Dreadlocks

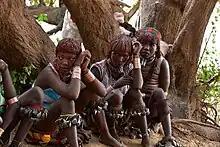
Hamar women with red ochre locs

The Yoruba word "Dada" is given to children in Nigeria born with dreadlocks. Some Yoruba people believe children born with dreadlocks have innate spiritual powers, and cutting their hair might cause serious illness. Only the child's mother can touch their hair. "Dada children are believed to be young gods, they are often offered at spiritual altars for chief priests to decide their fate. Some children end up becoming spiritual healers and serve at the shrine for the rest of their lives." If their hair is cut, it must be cut by a chief priest and placed in a pot of water with herbs, and the mixture is used to heal the child if they get sick. Among the Igbo, Dada children are said to be reincarnated Jujuists of great spiritual power because of their dreadlocks. Children born with dreadlocks are viewed as special. However, adults with dreadlocks are viewed negatively. Yoruba Dada children's dreadlocks are shaved at a river, and their hair is grown back "tamed" and have a hairstyle that conforms to societal standards. The child continues to be recognized as mysterious and special. It is believed that the hair of Dada children was braided in heaven before they were born and will bring good fortune and wealth to their parents. When the child is older, the hair is cut during a special ritual. In Yoruba mythology, the Orisha Yemoja gave birth to a Dada who is a deified king in Yoruba. However, dreadlocks are viewed in a negative light in Nigeria due to their stereotypical association with gangs and criminal activity; men with dreadlocks face profiling from Nigerian police.